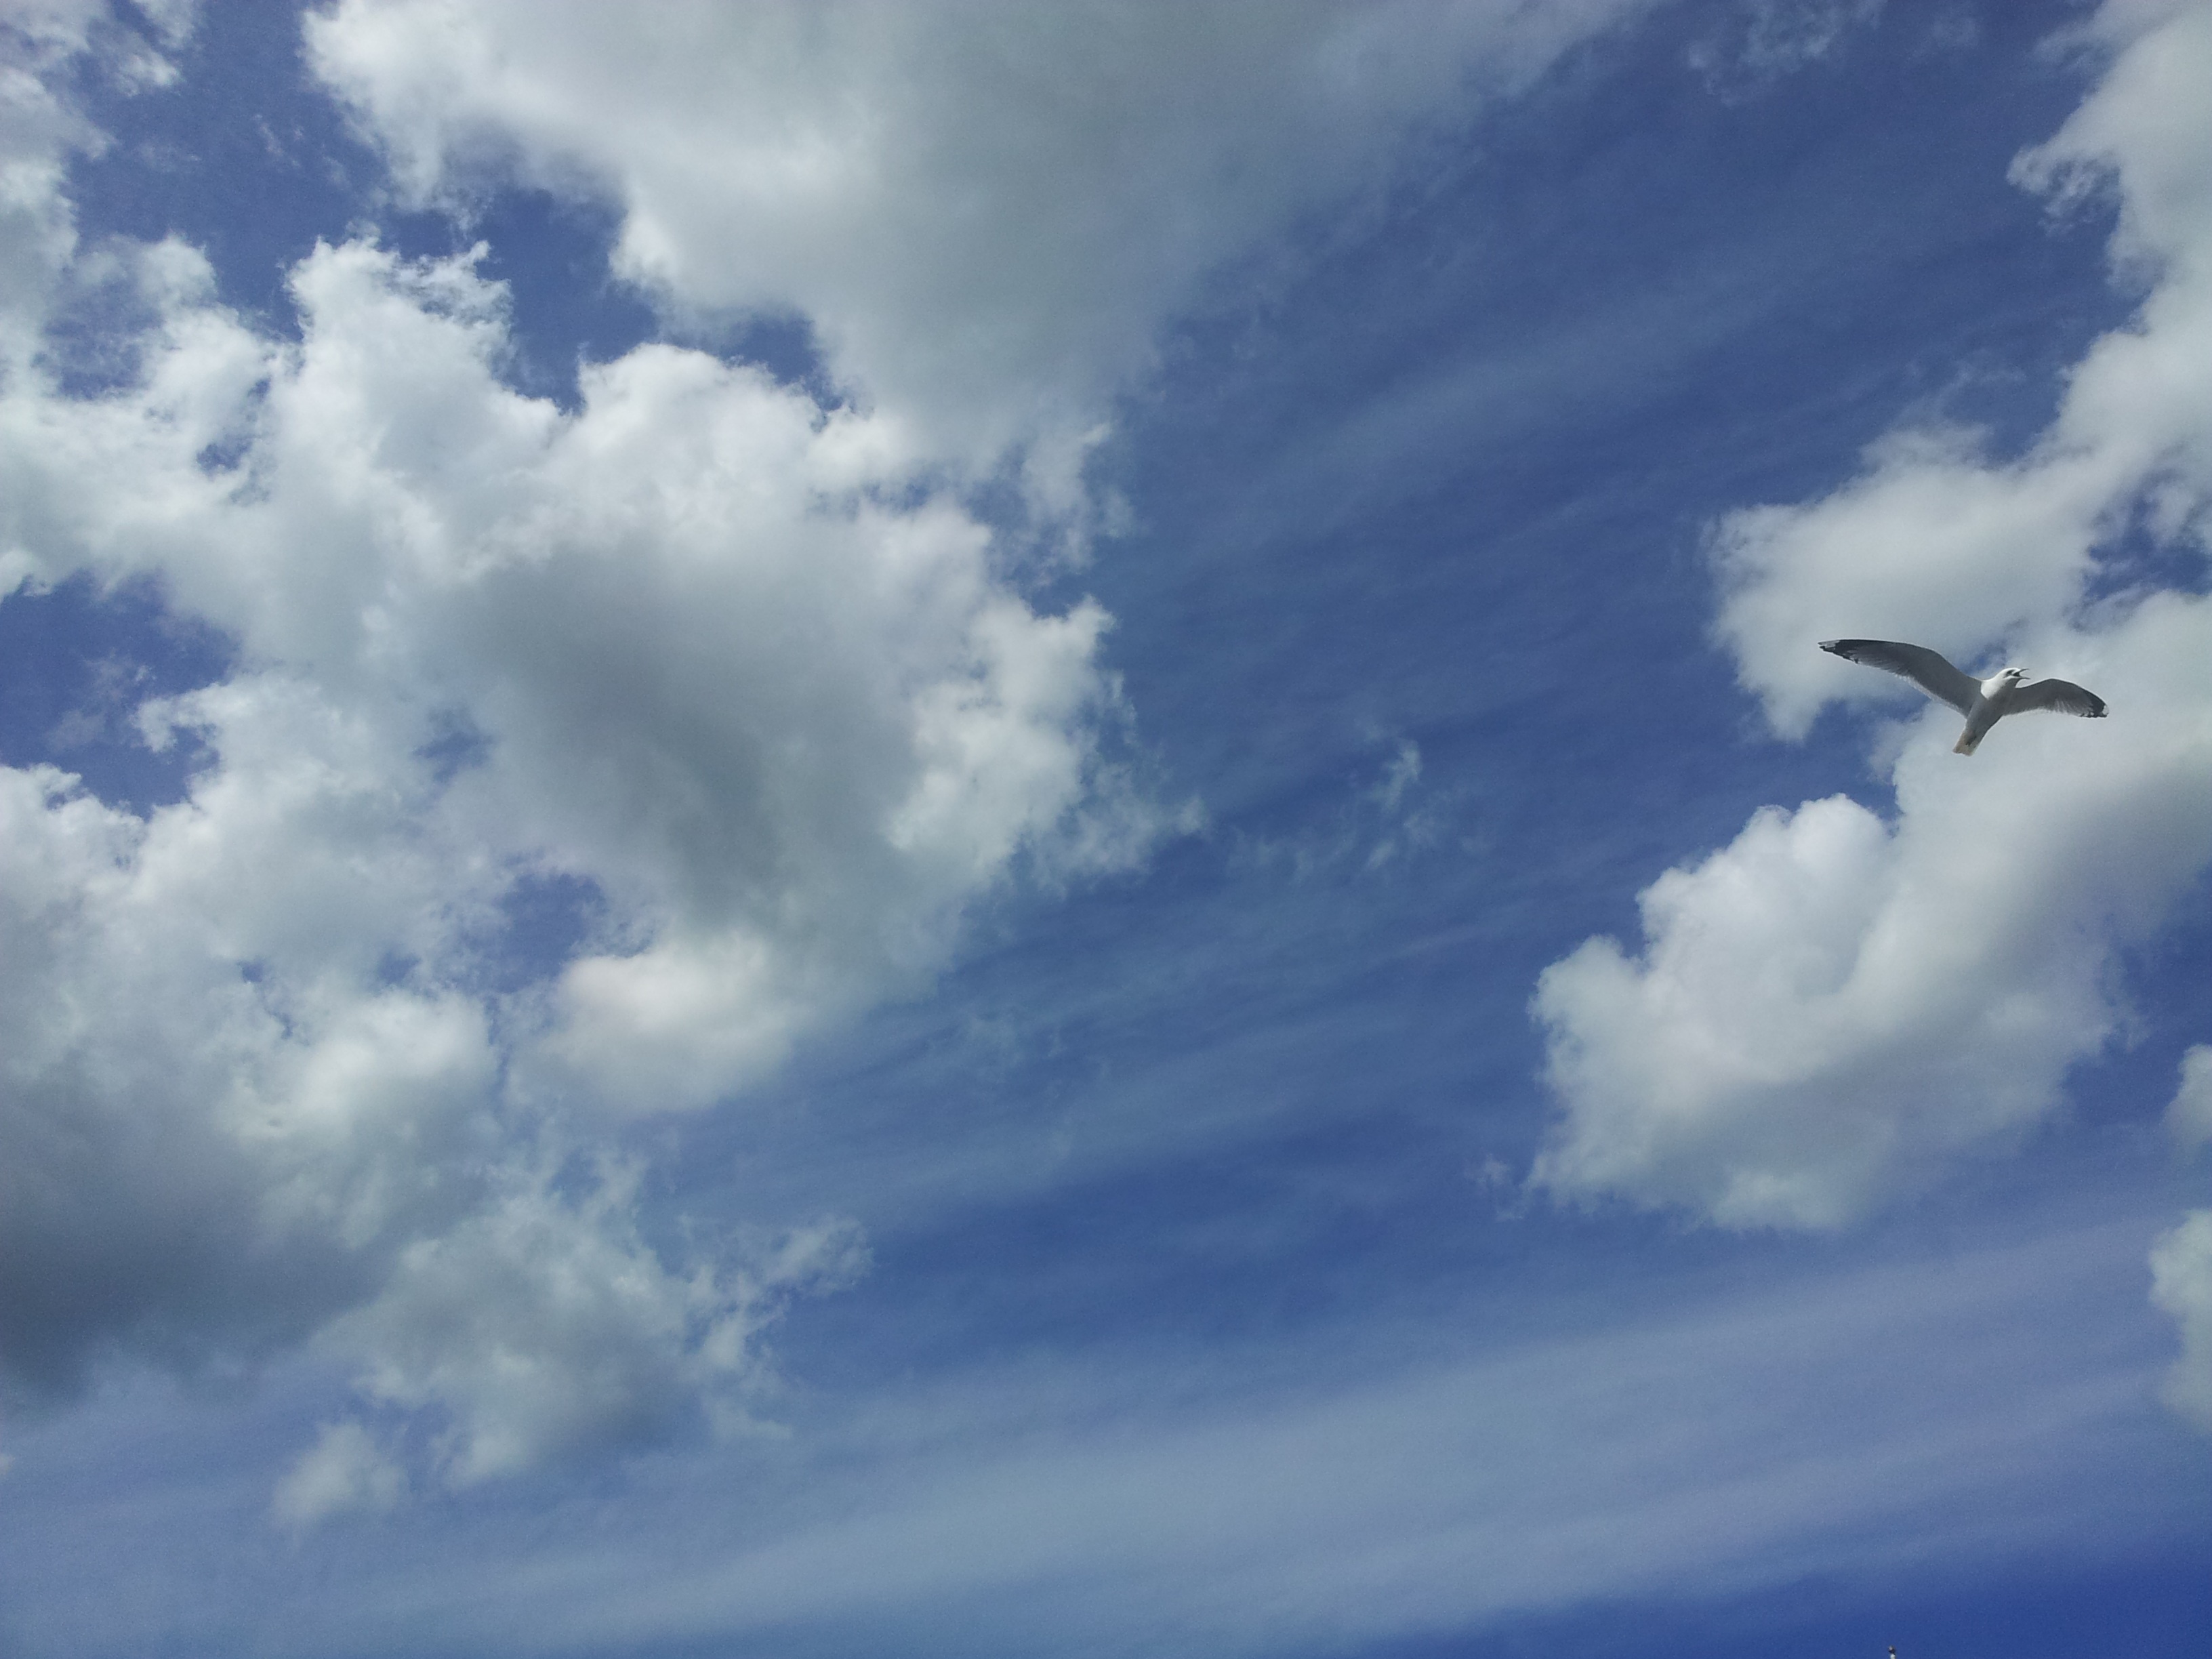
horizon, bird, wing, cloud, sky, sunlight, atmosphere, flight, cumulus, blue, himmel, meteorological phenomenon, atmosphere of earth